Wimbledon F.C.

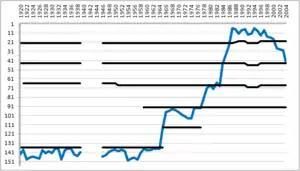
Wimbledon's progress through the English football league system from 1920 to 2004."Horizontal black lines represent (from top):1 (post-1992) – Premier League2–4 (1–4 pre-1992) – The Football League4–6 – Southern Football League6 – Athenian League; Isthmian League"

Due to Plough Lane's modest capacity and Wimbledon's unprecedented rise from non-League football to the First Division in under ten years, the club had a much lower level of support than its top-flight rivals. During Wimbledon's first season in the Football League, Wimbledon's average attendance was only 3,135 – however, by the club's appearance in the top flight nine years later the average attendance had risen by 149% to 7,811. Attendances did not immediately change much following the move to Selhurst Park in 1991 – however, the larger capacity gradually started to be used. Average crowds peaked at 18,235 in 199899, and during the next season, the team's final year in the FA Premier League, home crowds averaged 17,157. With relegation, attendances dropped to an average of only 7,897 during 200001 as organized supporter boycotts of matches in protest at the proposed relocation took effect. Wimbledon averaged 6,961 during the final season before the club's relocation to Milton Keynes was confirmed.